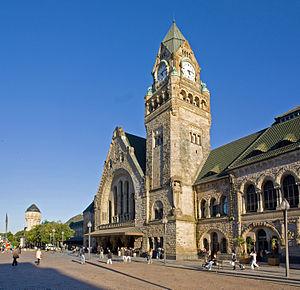
Le Grand Est est une région administrative française résultant de la fusion des anciennes régions Alsace, Champagne-Ardenne et Lorraine. Elle compte 5 559 051 habitants en 2015 et réunit, sur 57 441 km², des territoires de l'Europe rhénane à l'est et des territoires du bassin parisien à l'ouest, séparés par la diagonale du vide.
La gare de Metz-Ville, usuellement appelée gare de Metz, est une gare ferroviaire française, située à proximité du centre-ville de Metz, préfecture du département de la Moselle, en région Grand Est.
Cette page concerne les événements qui se sont produits durant l'année 1908 en Lorraine.